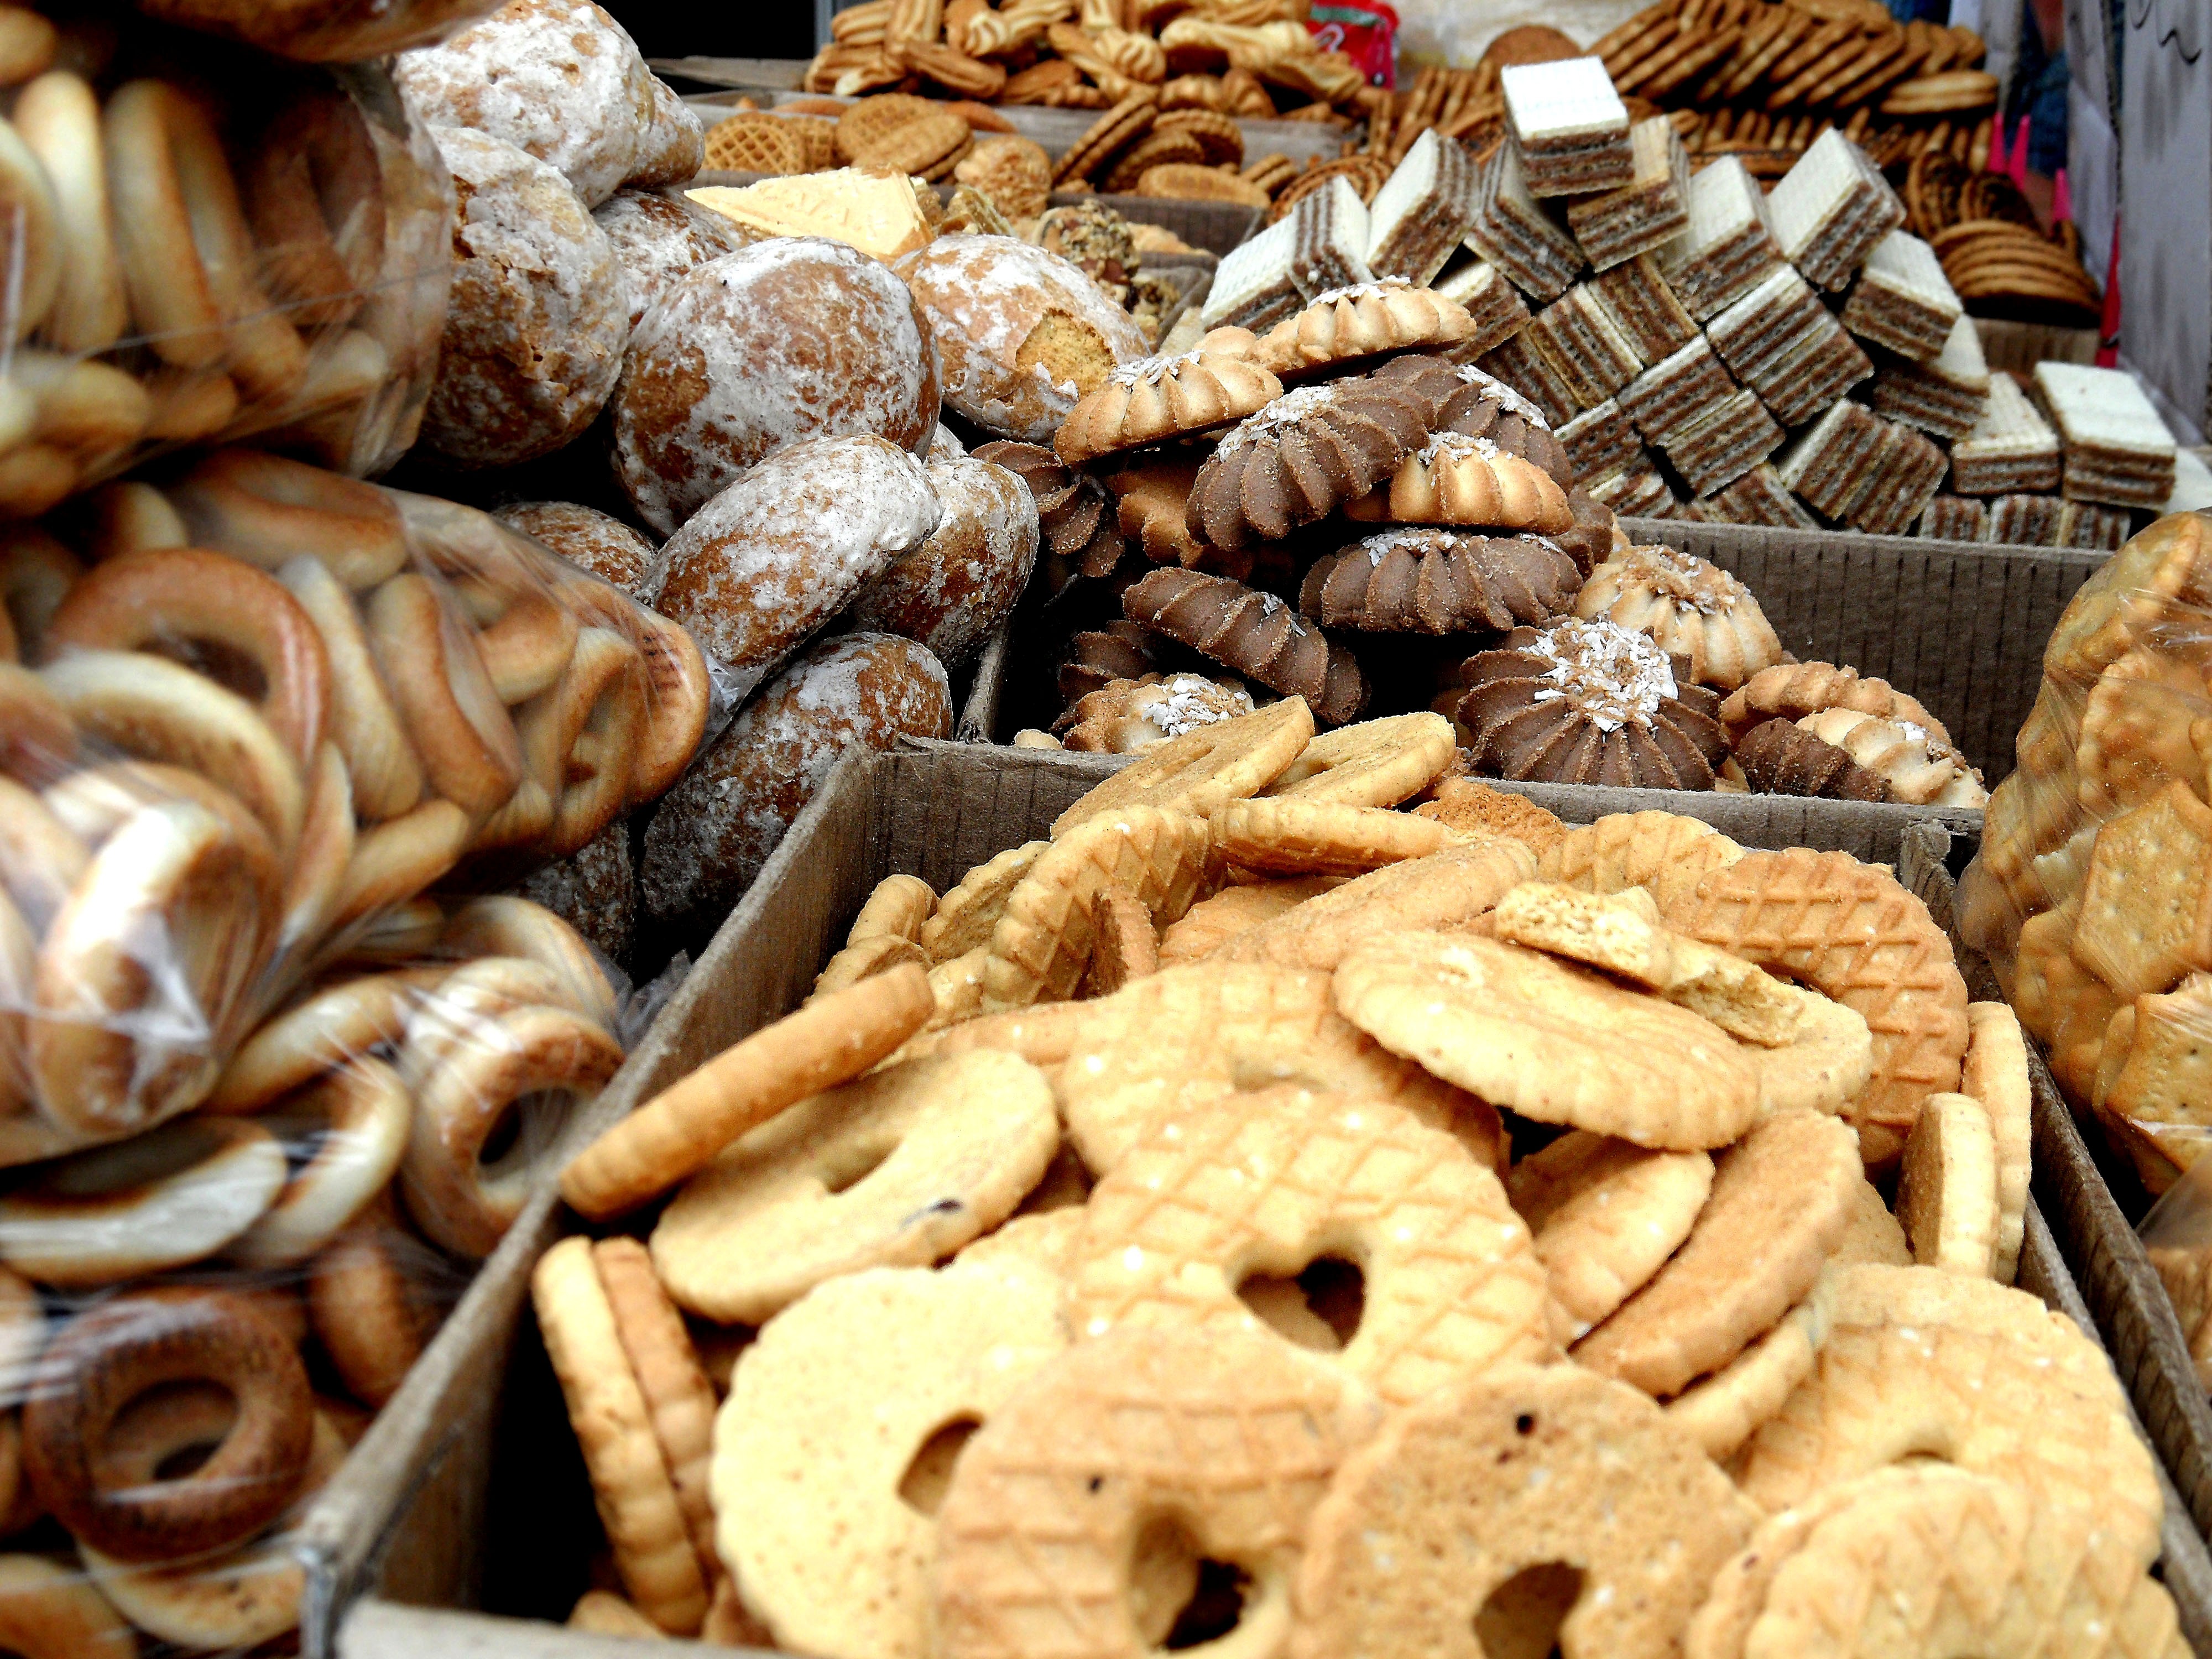
sweet, dish, food, produce, baking, biscuit, dessert, bakery, background, baker, foods, baked goods, flavor, biscuits, danish pastry, sweet biscuits, grass family, snack food